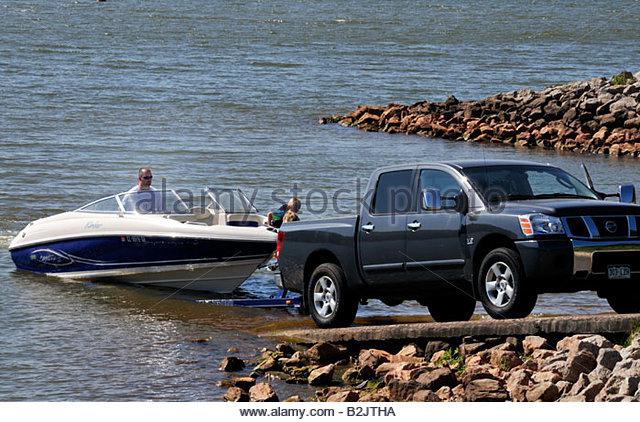
a man with his small sons looking on loads his boat on a trailer .
Relation: Visible, Action